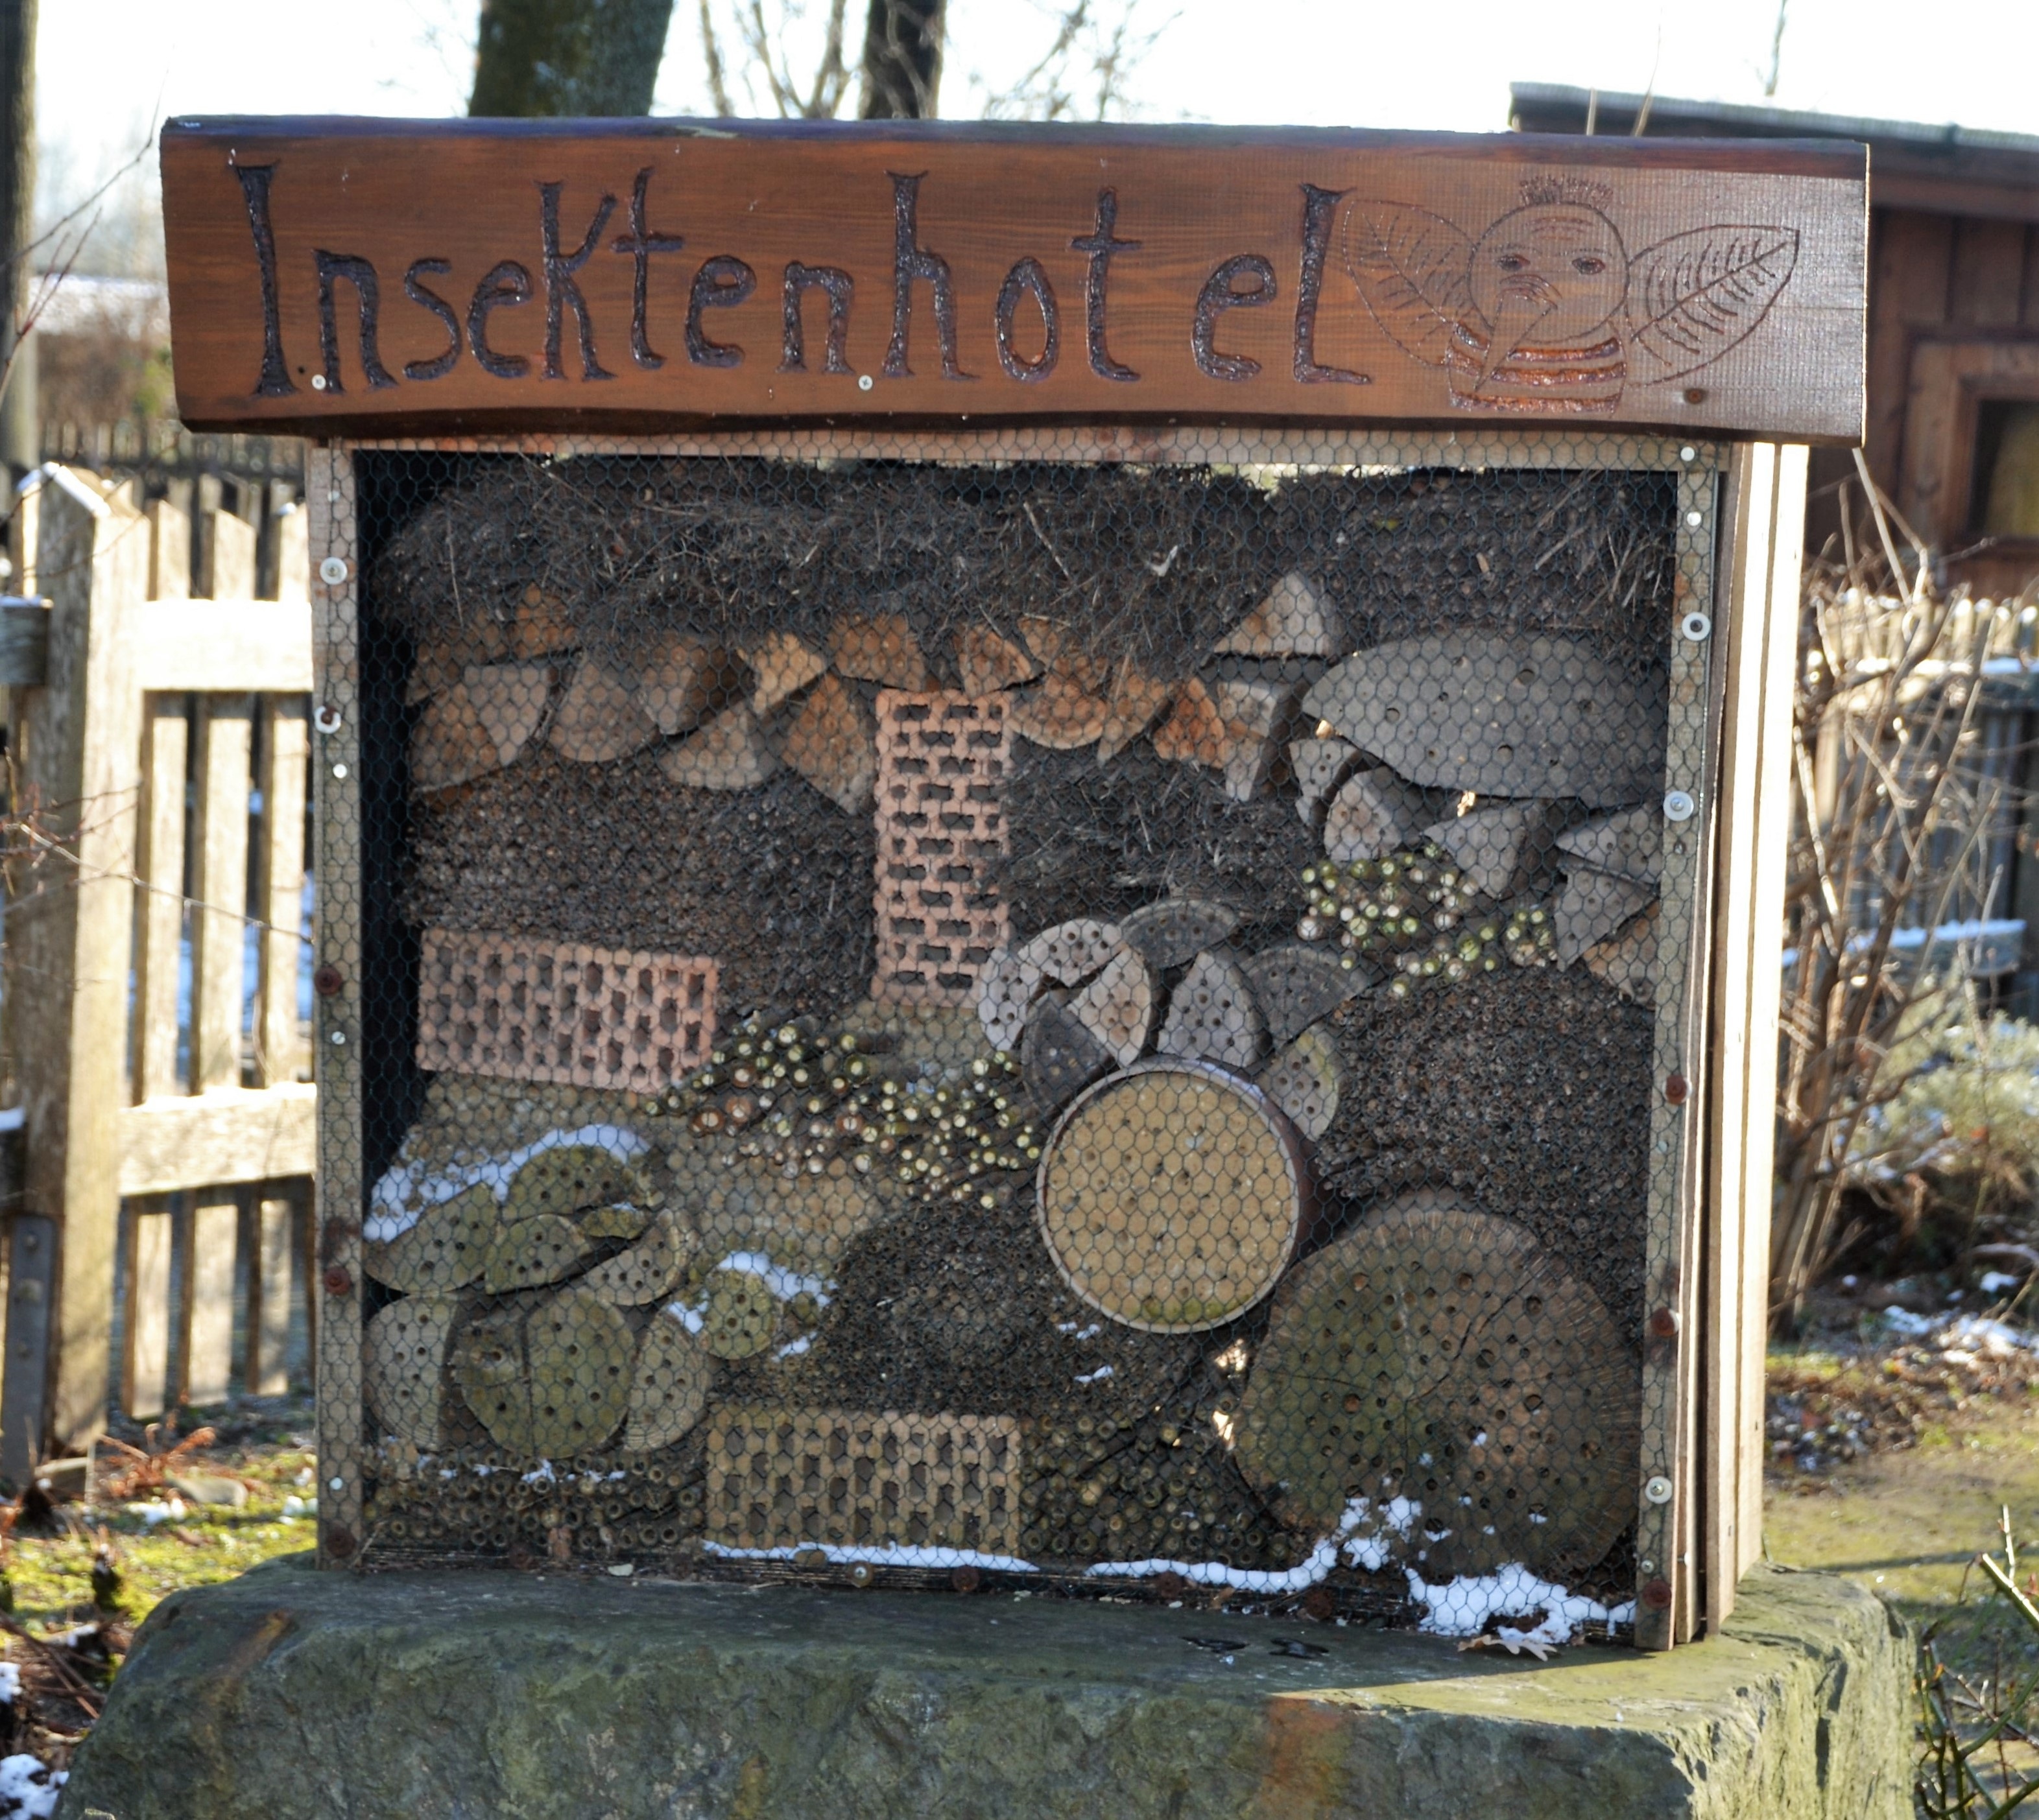
nature, wood, animal, memorial, art, history, beetle, insect house, nature conservation, ancient history